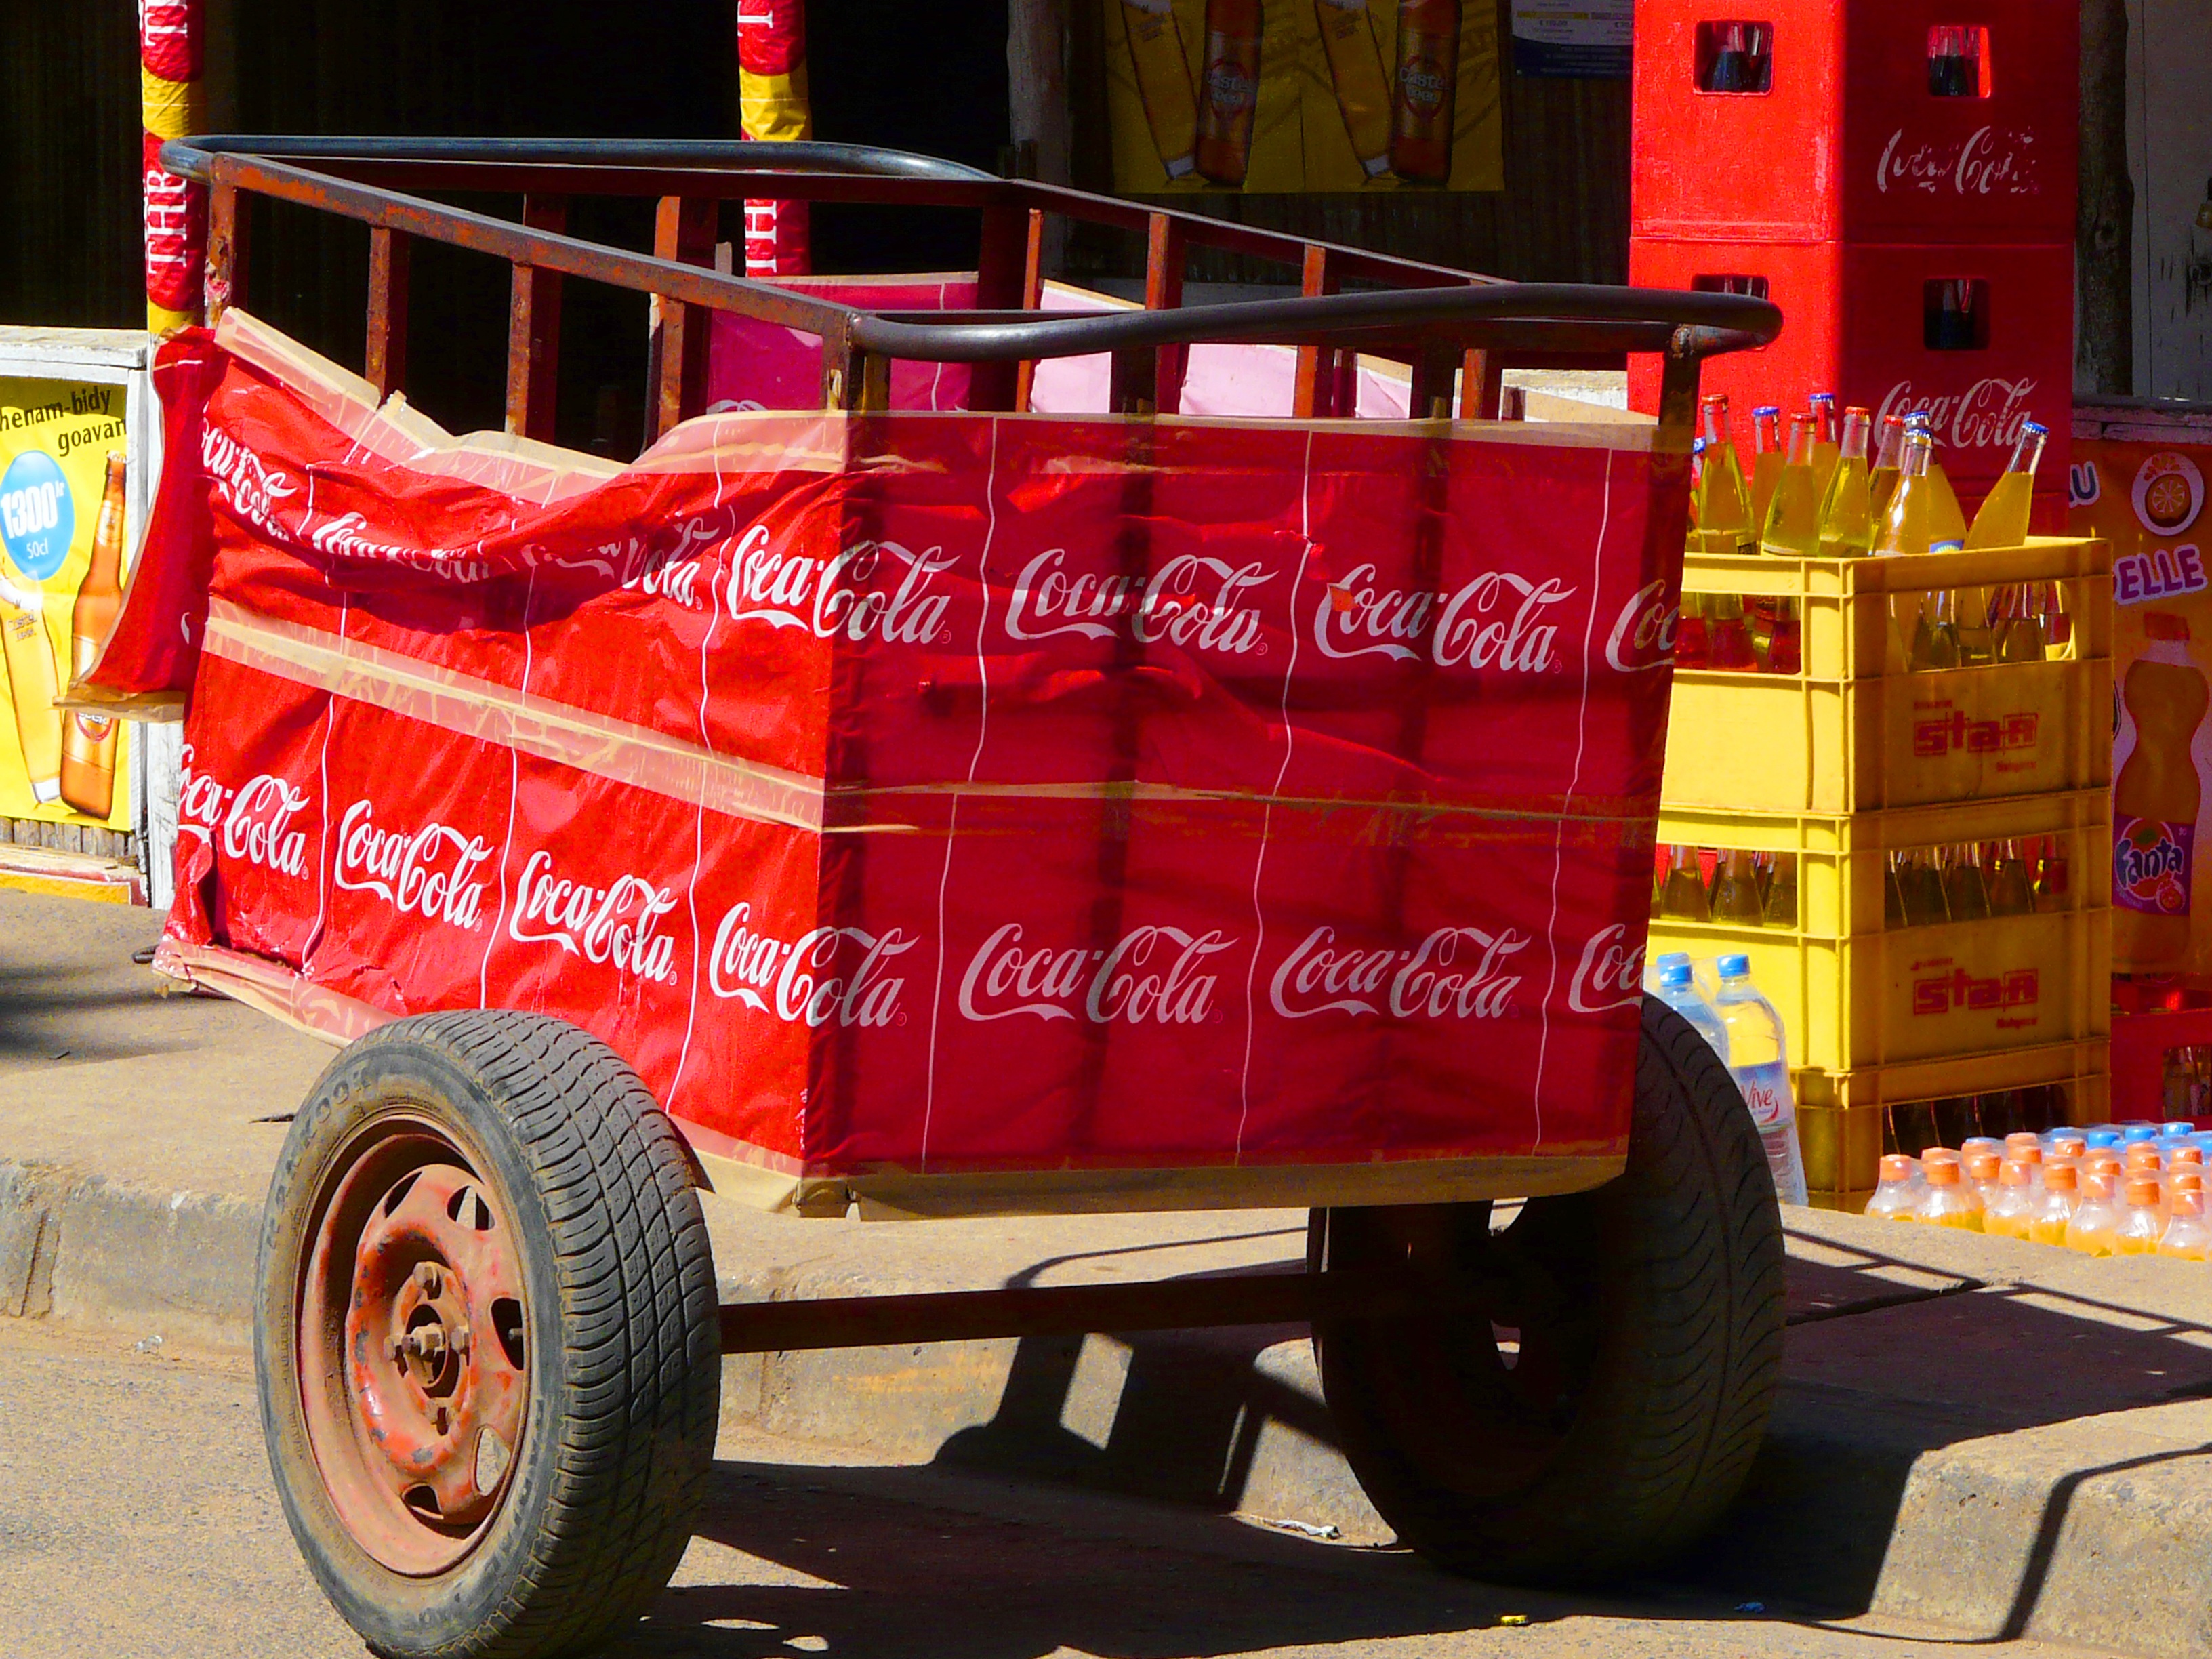
cart, red, vehicle, cola dare, cola exotic, cola africa